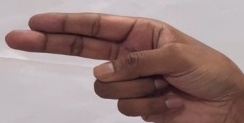
ASL sign: H